Quiet Dell School

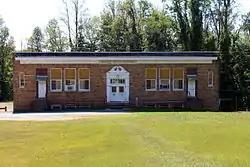

Quiet Dell School, also known as West Virginia Mountain Products, Inc. Cooperative, is a historic school building located at Quiet Dell, near Mount Clare, Harrison County, West Virginia. The original section was built in 1922, with an addition completed in 1953. It is a wood frame, drop sided building with a hipped and gable roof. It was used as a school until 1970, after which it was occupied by Board of Education offices, a local kindergarten, and special needs classes until 1990. It was later occupied by the West Virginia Mountain Products, Inc. Cooperative.